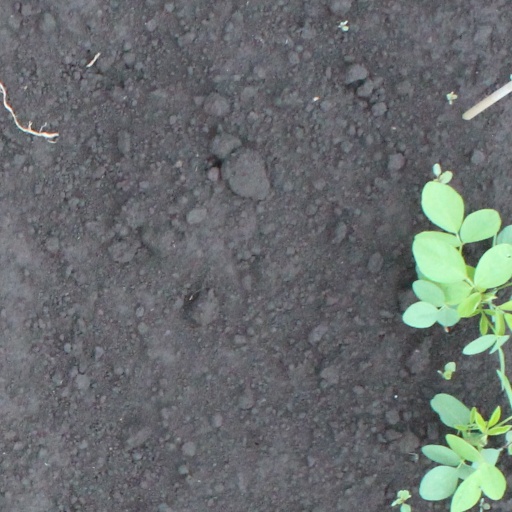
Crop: soybean